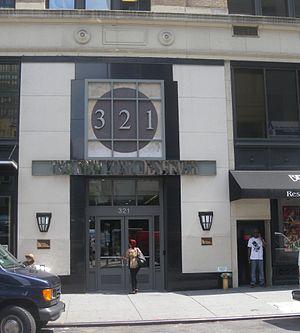
The New York Observer est un hebdomadaire new-yorkais, publié la première fois le 22 septembre 1987, par Arthur L. Carter, un investisseur américain. Il traite de la culture, l'immobilier, les médias, la politique, le divertissement et l'industrie du livre à New York.